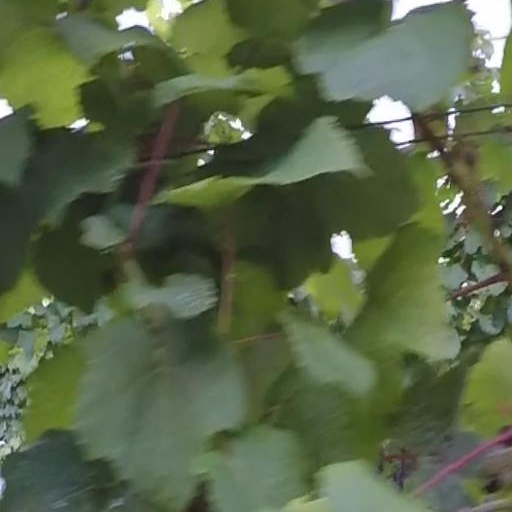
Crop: grape